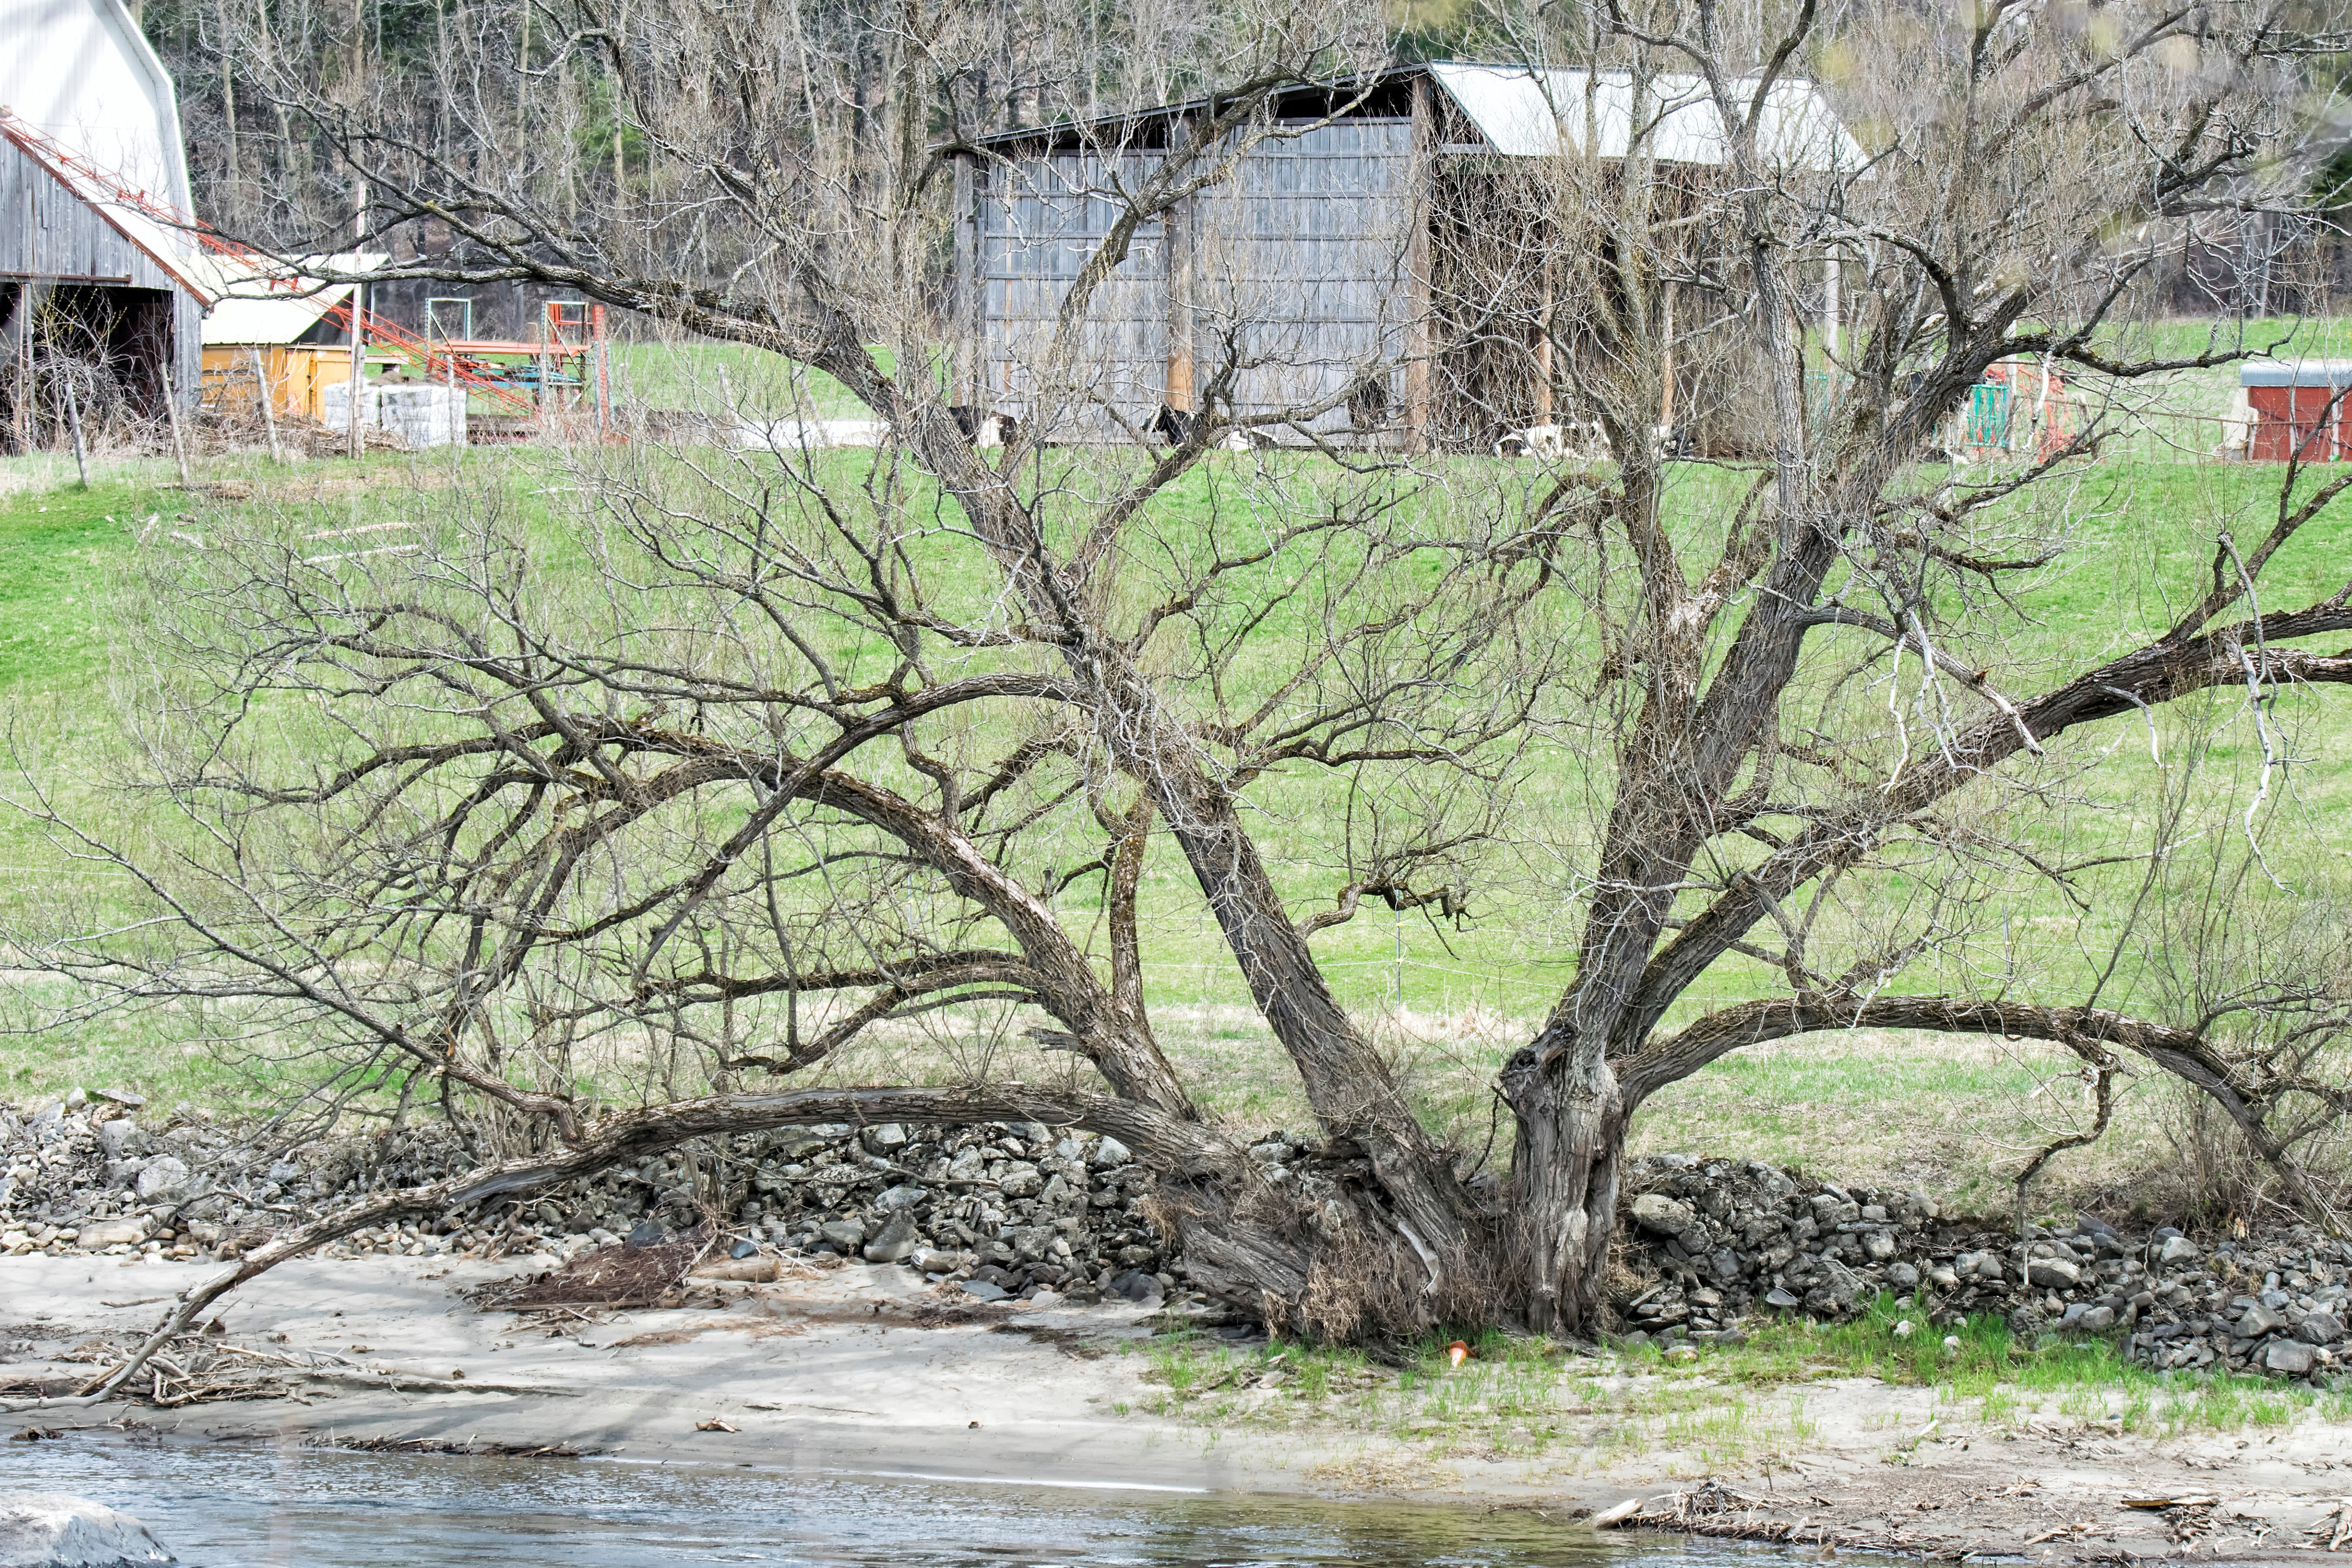
tree, nature, branch, flower, river, stream, waterway, canada, quebec, sherbrooke, woody plant